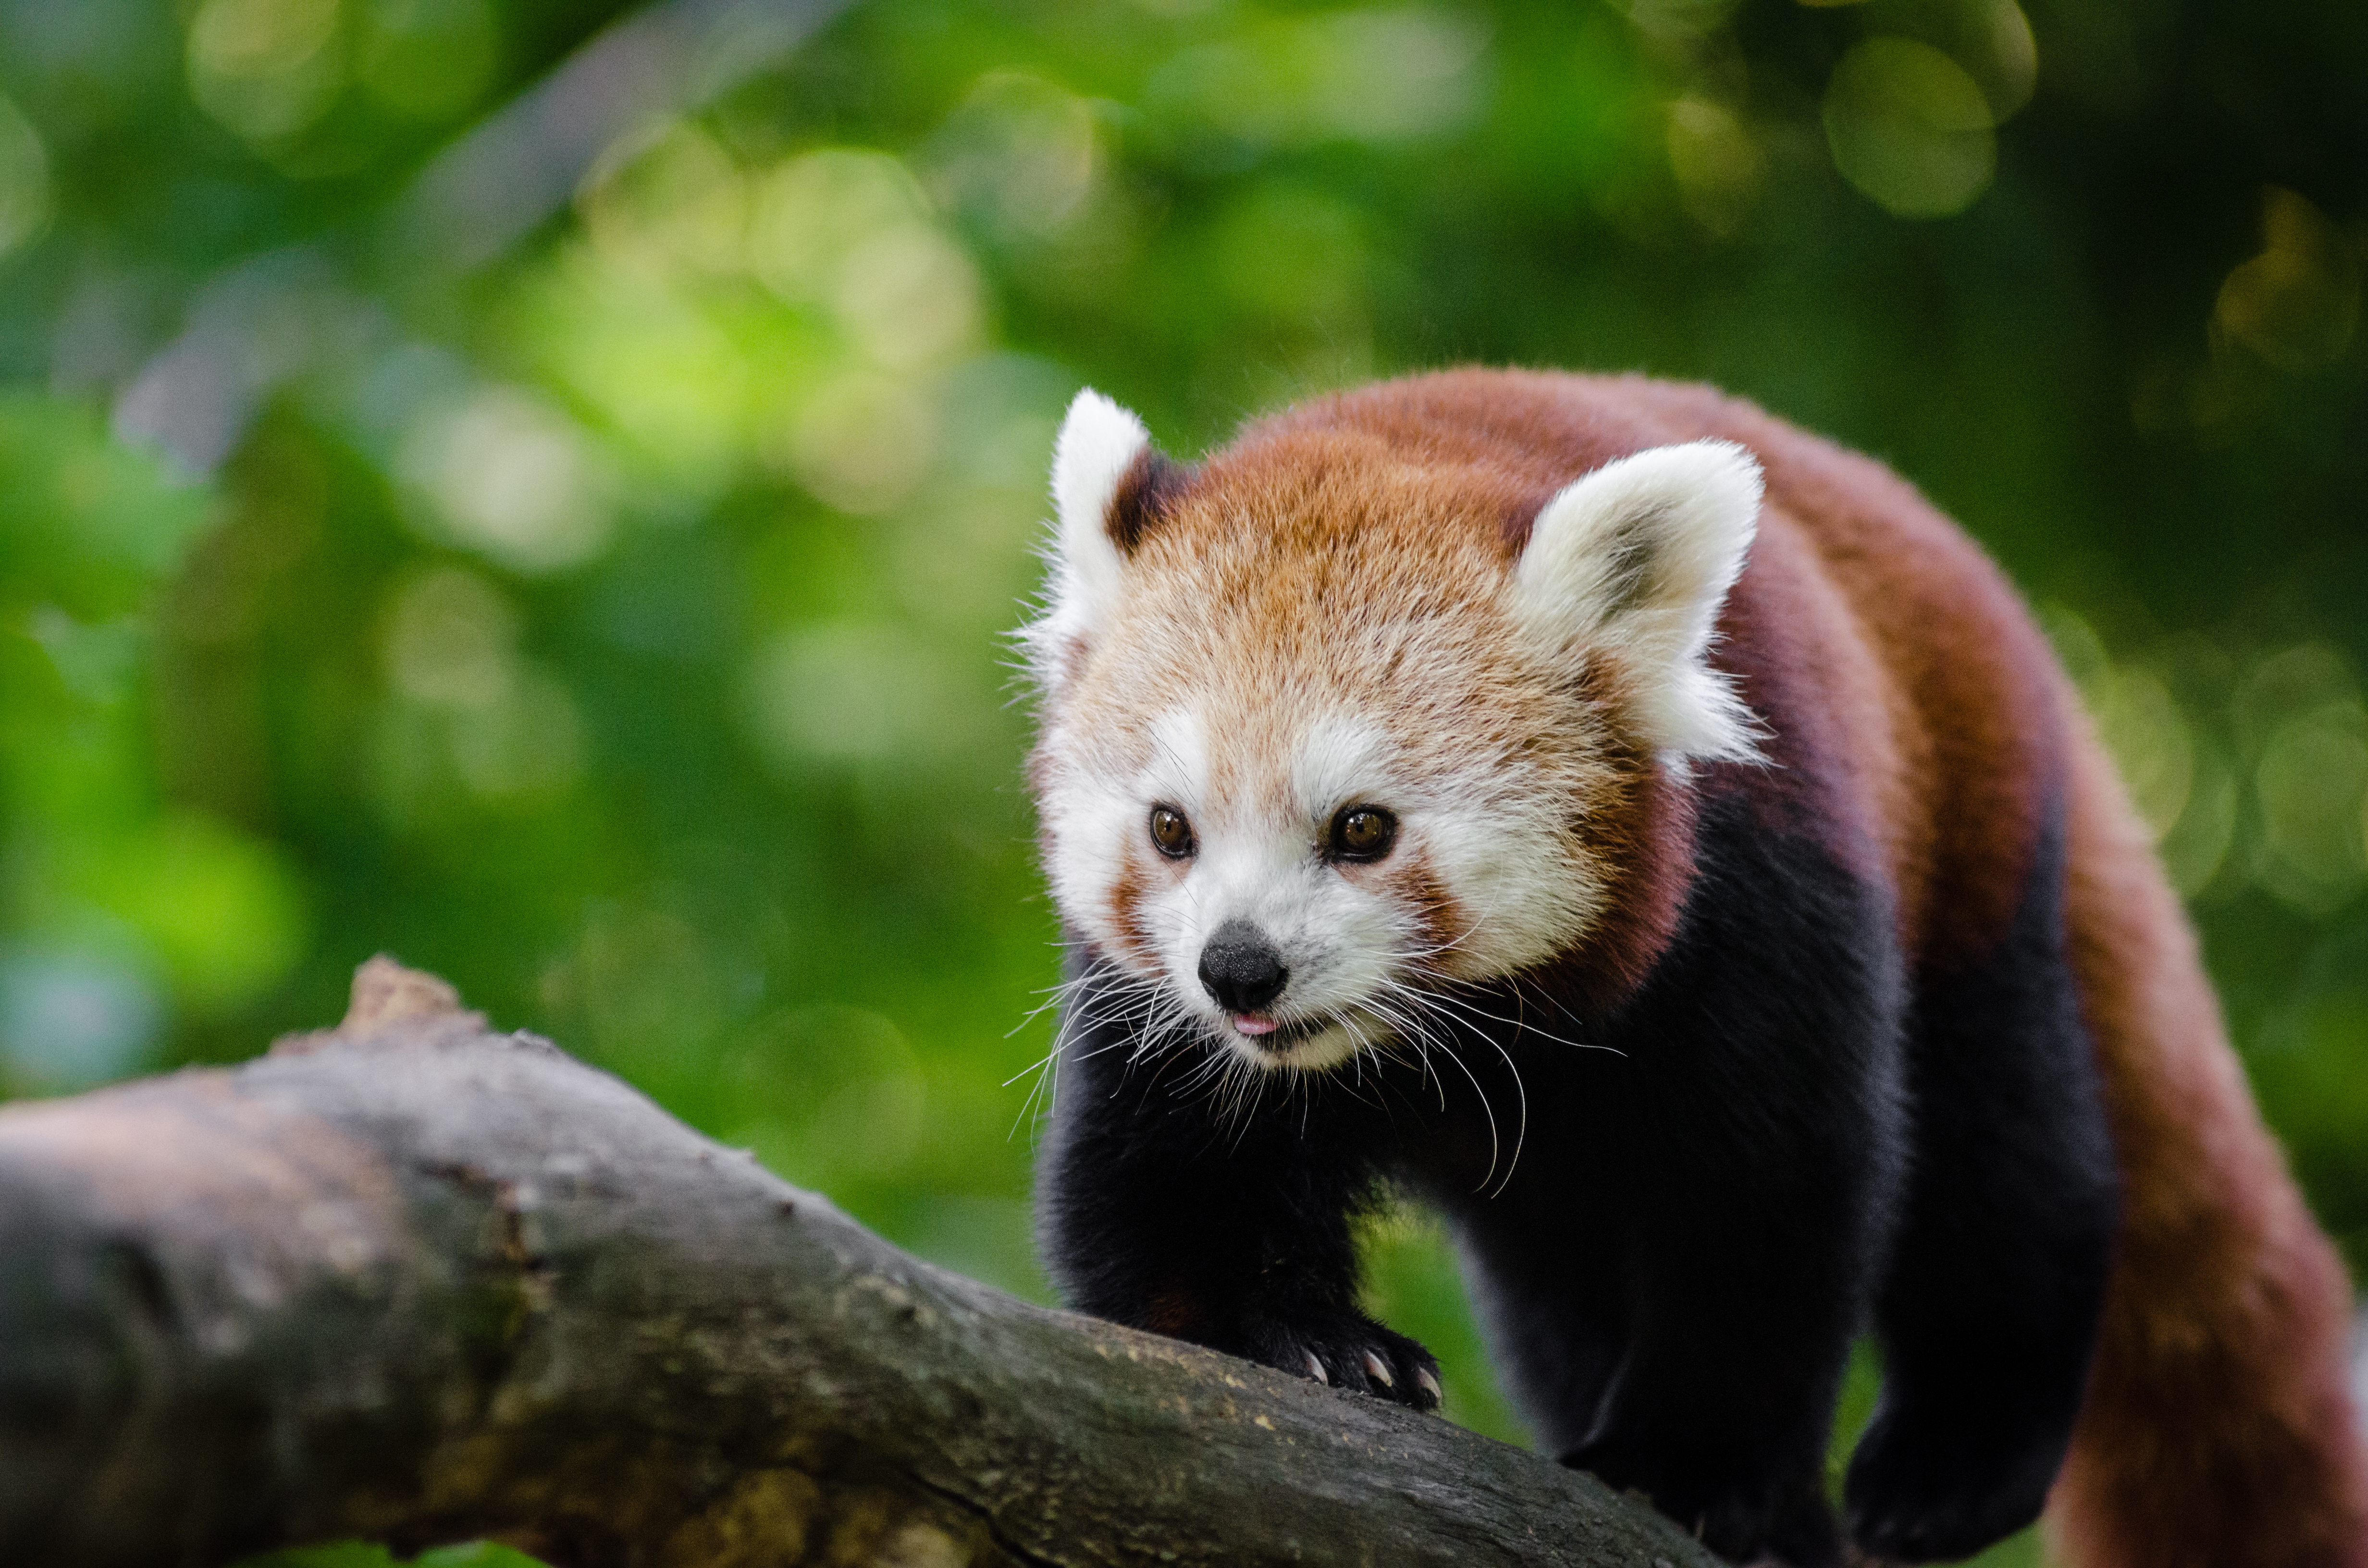
tree, nature, bokeh, vintage, sweet, rain, wet, animal, cute, female, wildlife, zoo, fur, orange, young, green, high, red, mammal, nikon, fauna, red panda, panda, face, nose, whiskers, happy, tail, animals, ears, endangered, vertebrate, germany, deutschland, natur, tier, iso, ss, fell, regen, grn, gesicht, baum, adorable, bamboo, d7000, roter, kleiner, niedlich, sues, suess, species, bedrohte, tierart, tierpark, weiblich, jungtier, jung, ohren, schwanz, nase, bedroht, ailurus, fulgens, moist, feucht, glcklich